Northern Territory Police Force

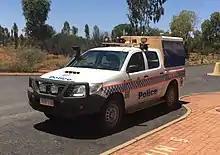
Toyota Hilux

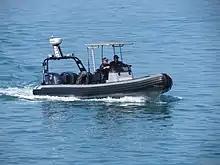
Patrol boat

The Northern Territory Police mostly use LAC response vehicles include Ford Falcon sedans, Holden VE Commodore and Toyota Hilux dual cab utes as caged vehicles (4x4 and 2WD) Turbo diesel. Specialist vehicles include the Toyota Land Cruiser 4WD.